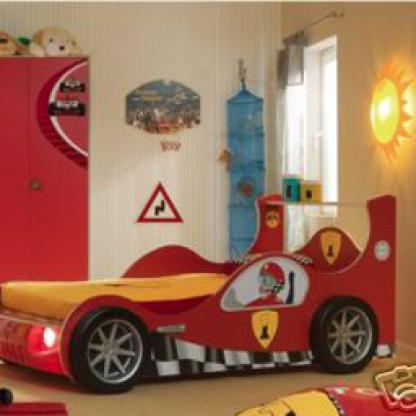
Scene: Indoor